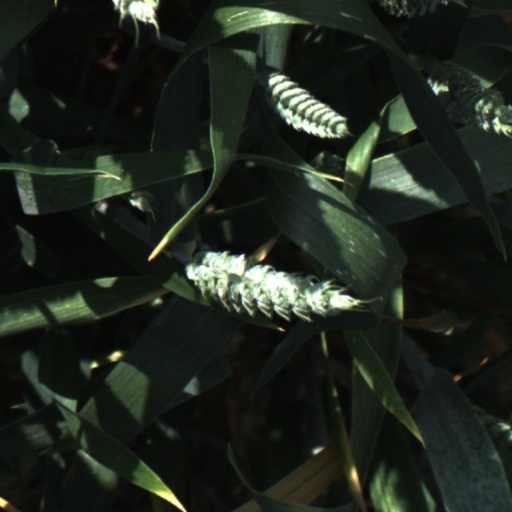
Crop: wheat